Acanthamoeba keratitis

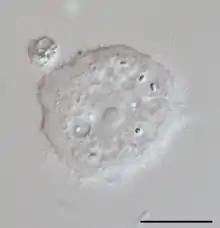
"Acanthamoeba" trophozoite. Scale bar: 10 μm

Due to the relative rarity of "Acanthamoeba" keratitis (AK) compared to other causes of keratitis (bacterial, viral, etc.), it is often misdiagnosed, especially in the early stages of the disease. AK should be considered in all patients who use contact lenses, and following corneal abrasions or trauma. A thorough history should be obtained, especially relating to contact lens use and any recent changes in contact lens solution, exposure of the eyes to water or foreign objects, and symptoms that the patient is experiencing. The symptoms classically attributed to AK include decreased or blurred vision, sensitivity to light (photophobia), redness of the eye (conjunctival hyperemia), and pain out of proportion to physical exam findings. Another clinical feature that can distinguish "Acanthamoeba" from bacterial causes of keratitis is a lack of discharge from the eye.